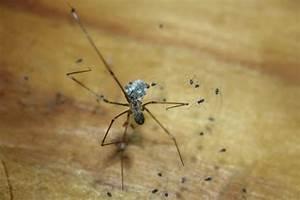
spider